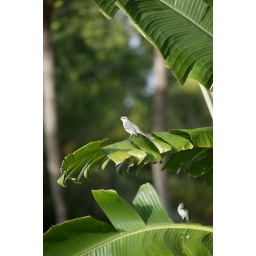
birds in a tree